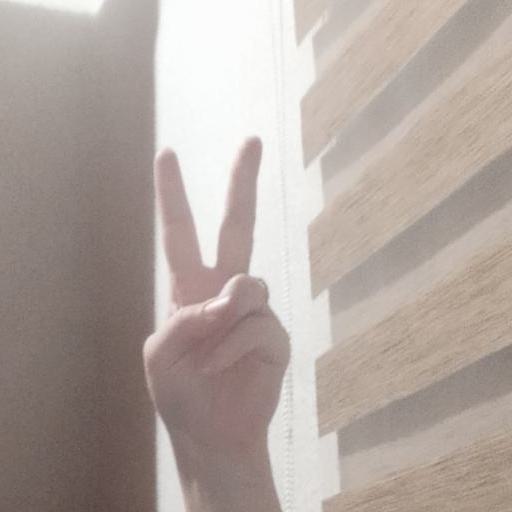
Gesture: peace